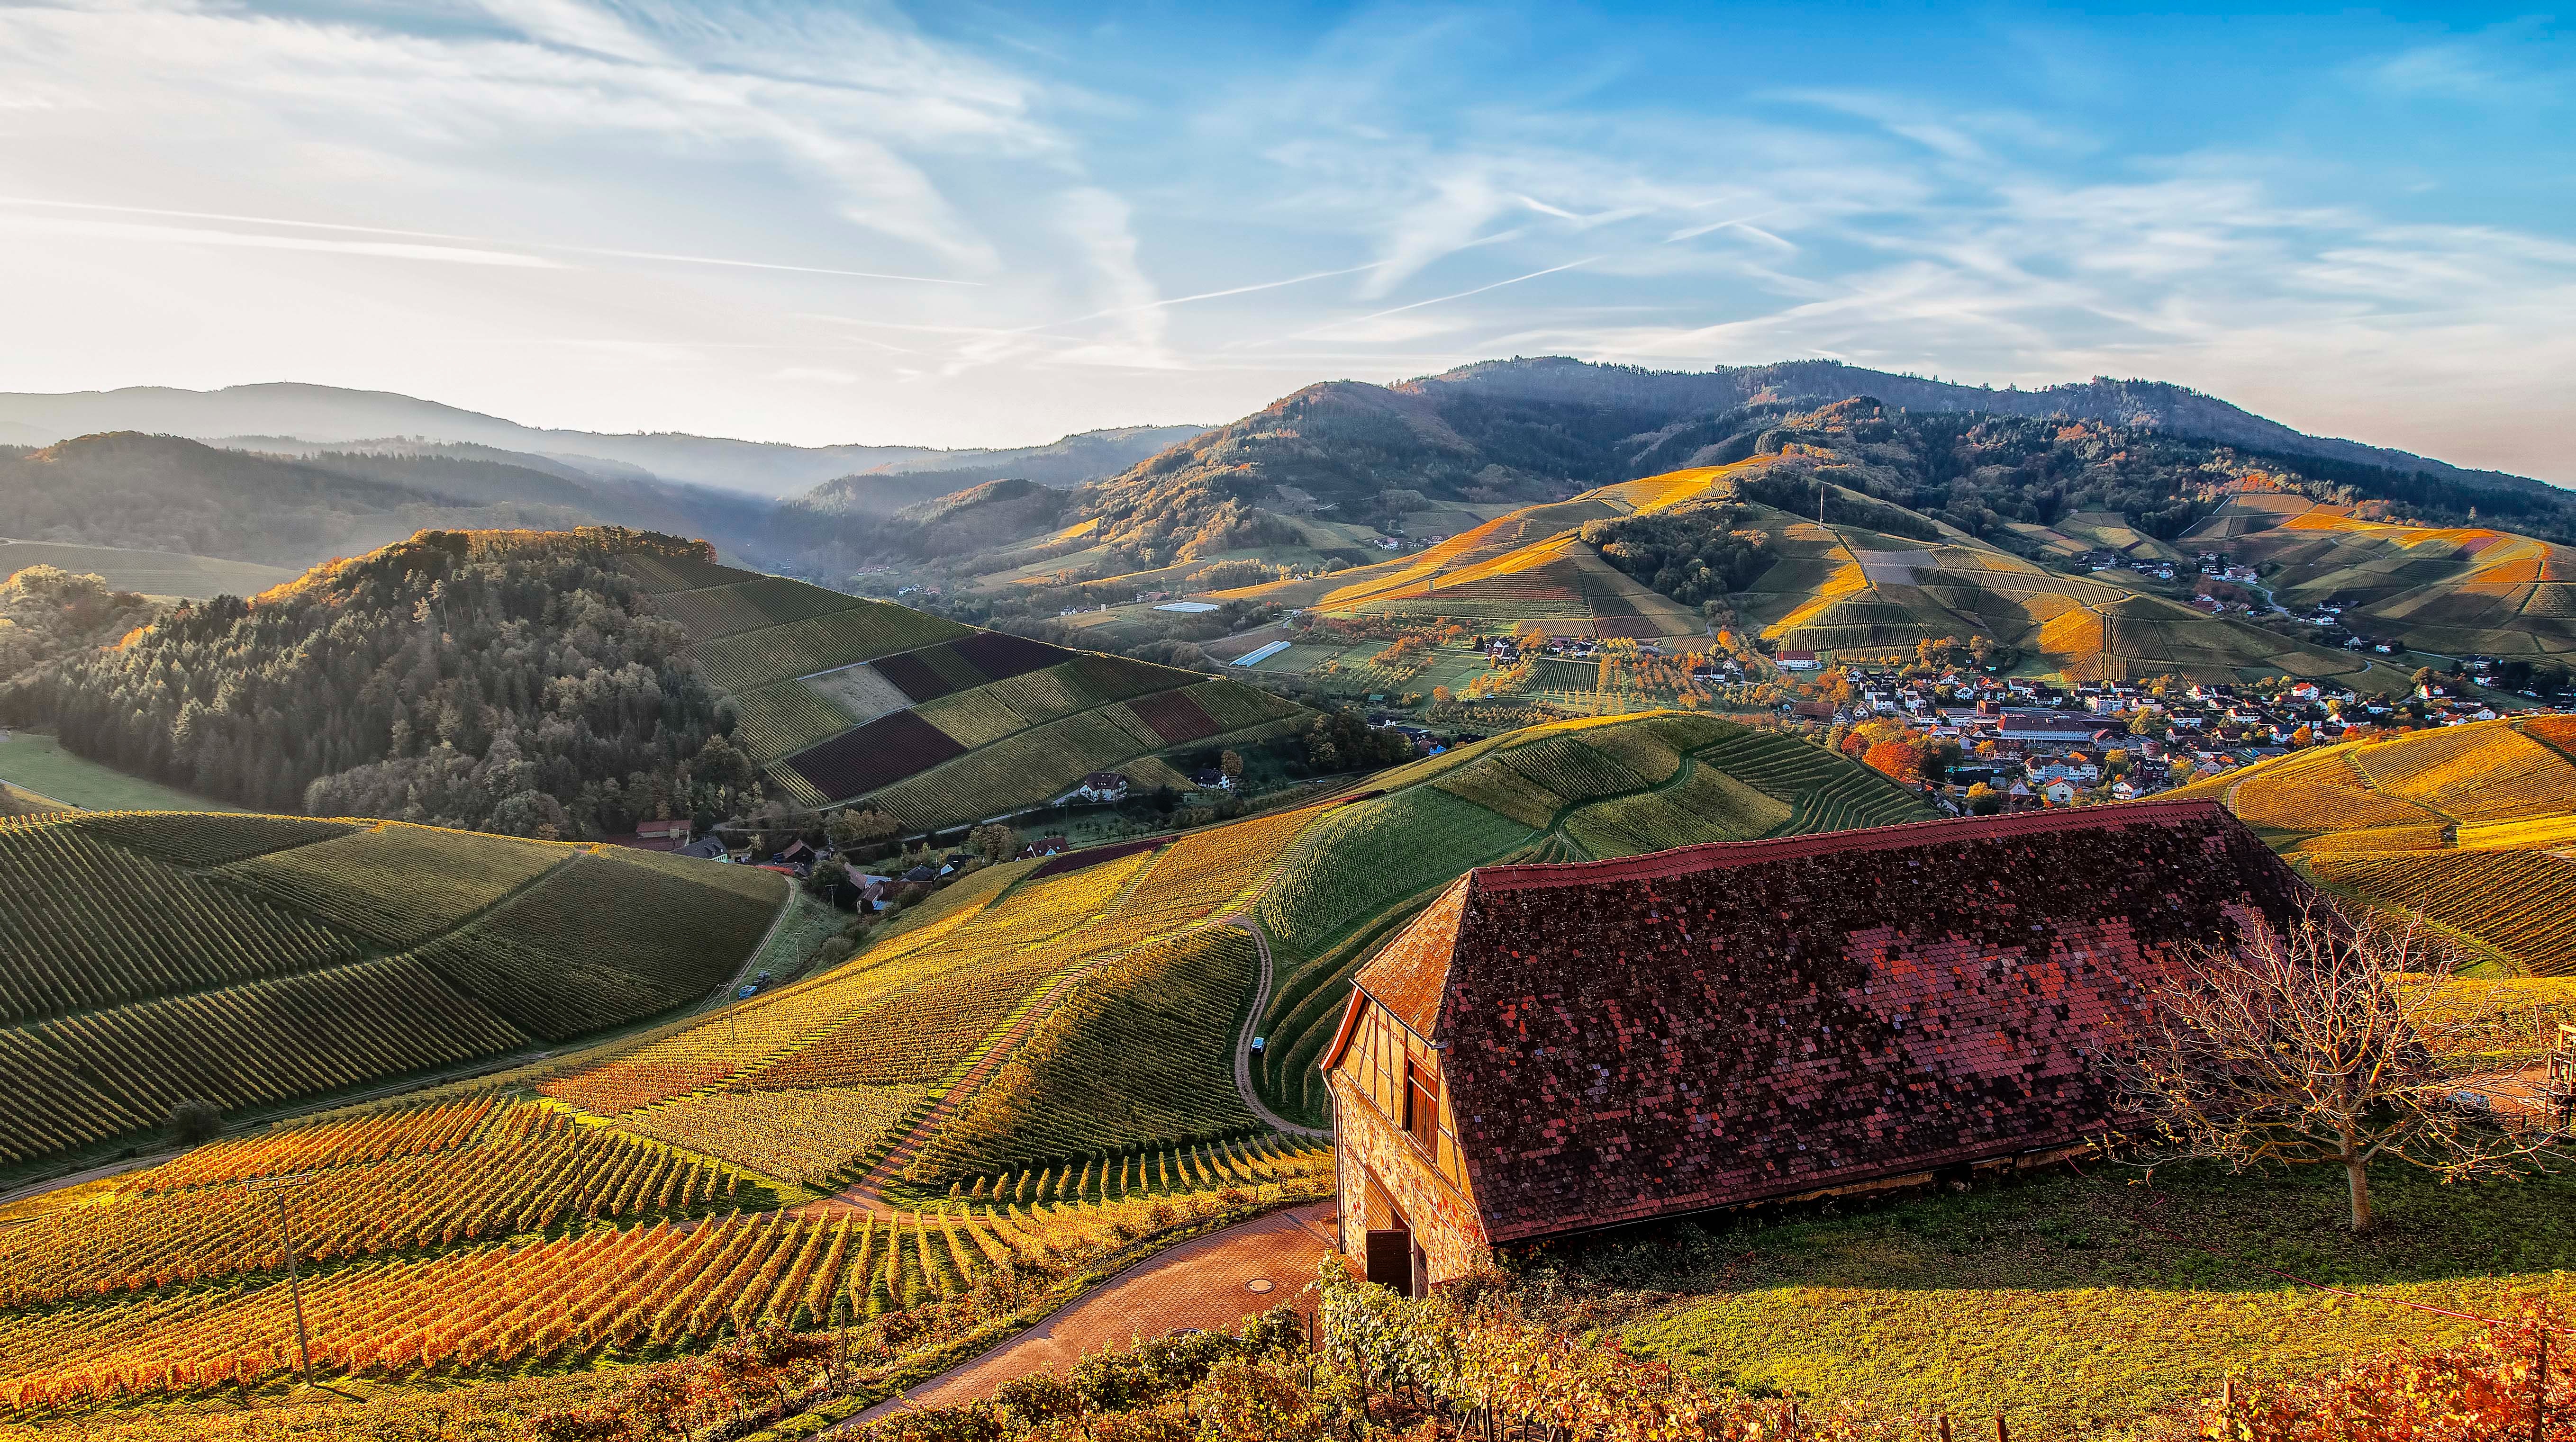
mountainous landforms, mountain, hill, sky, natural landscape, highland, wilderness, ridge, landscape, leaf, rural area, tree, fell, mountain range, valley, sunlight, autumn, slope, cloud, rock, grassland, photography, terrace, mountain pass, plant, road, field, house